Iyo-Miyanoshita Station

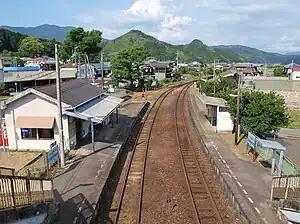
Iyo-Miyanoshita Station in 2010

is a passenger railway station located in the city of Uwajima, Ehime Prefecture, Japan. It is operated by JR Shikoku and has the station number "G44".